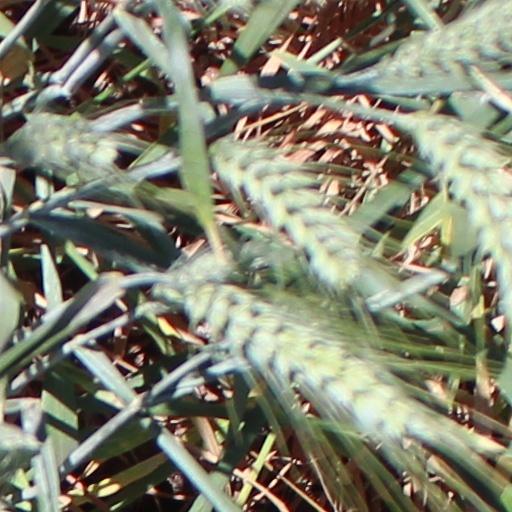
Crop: wheat